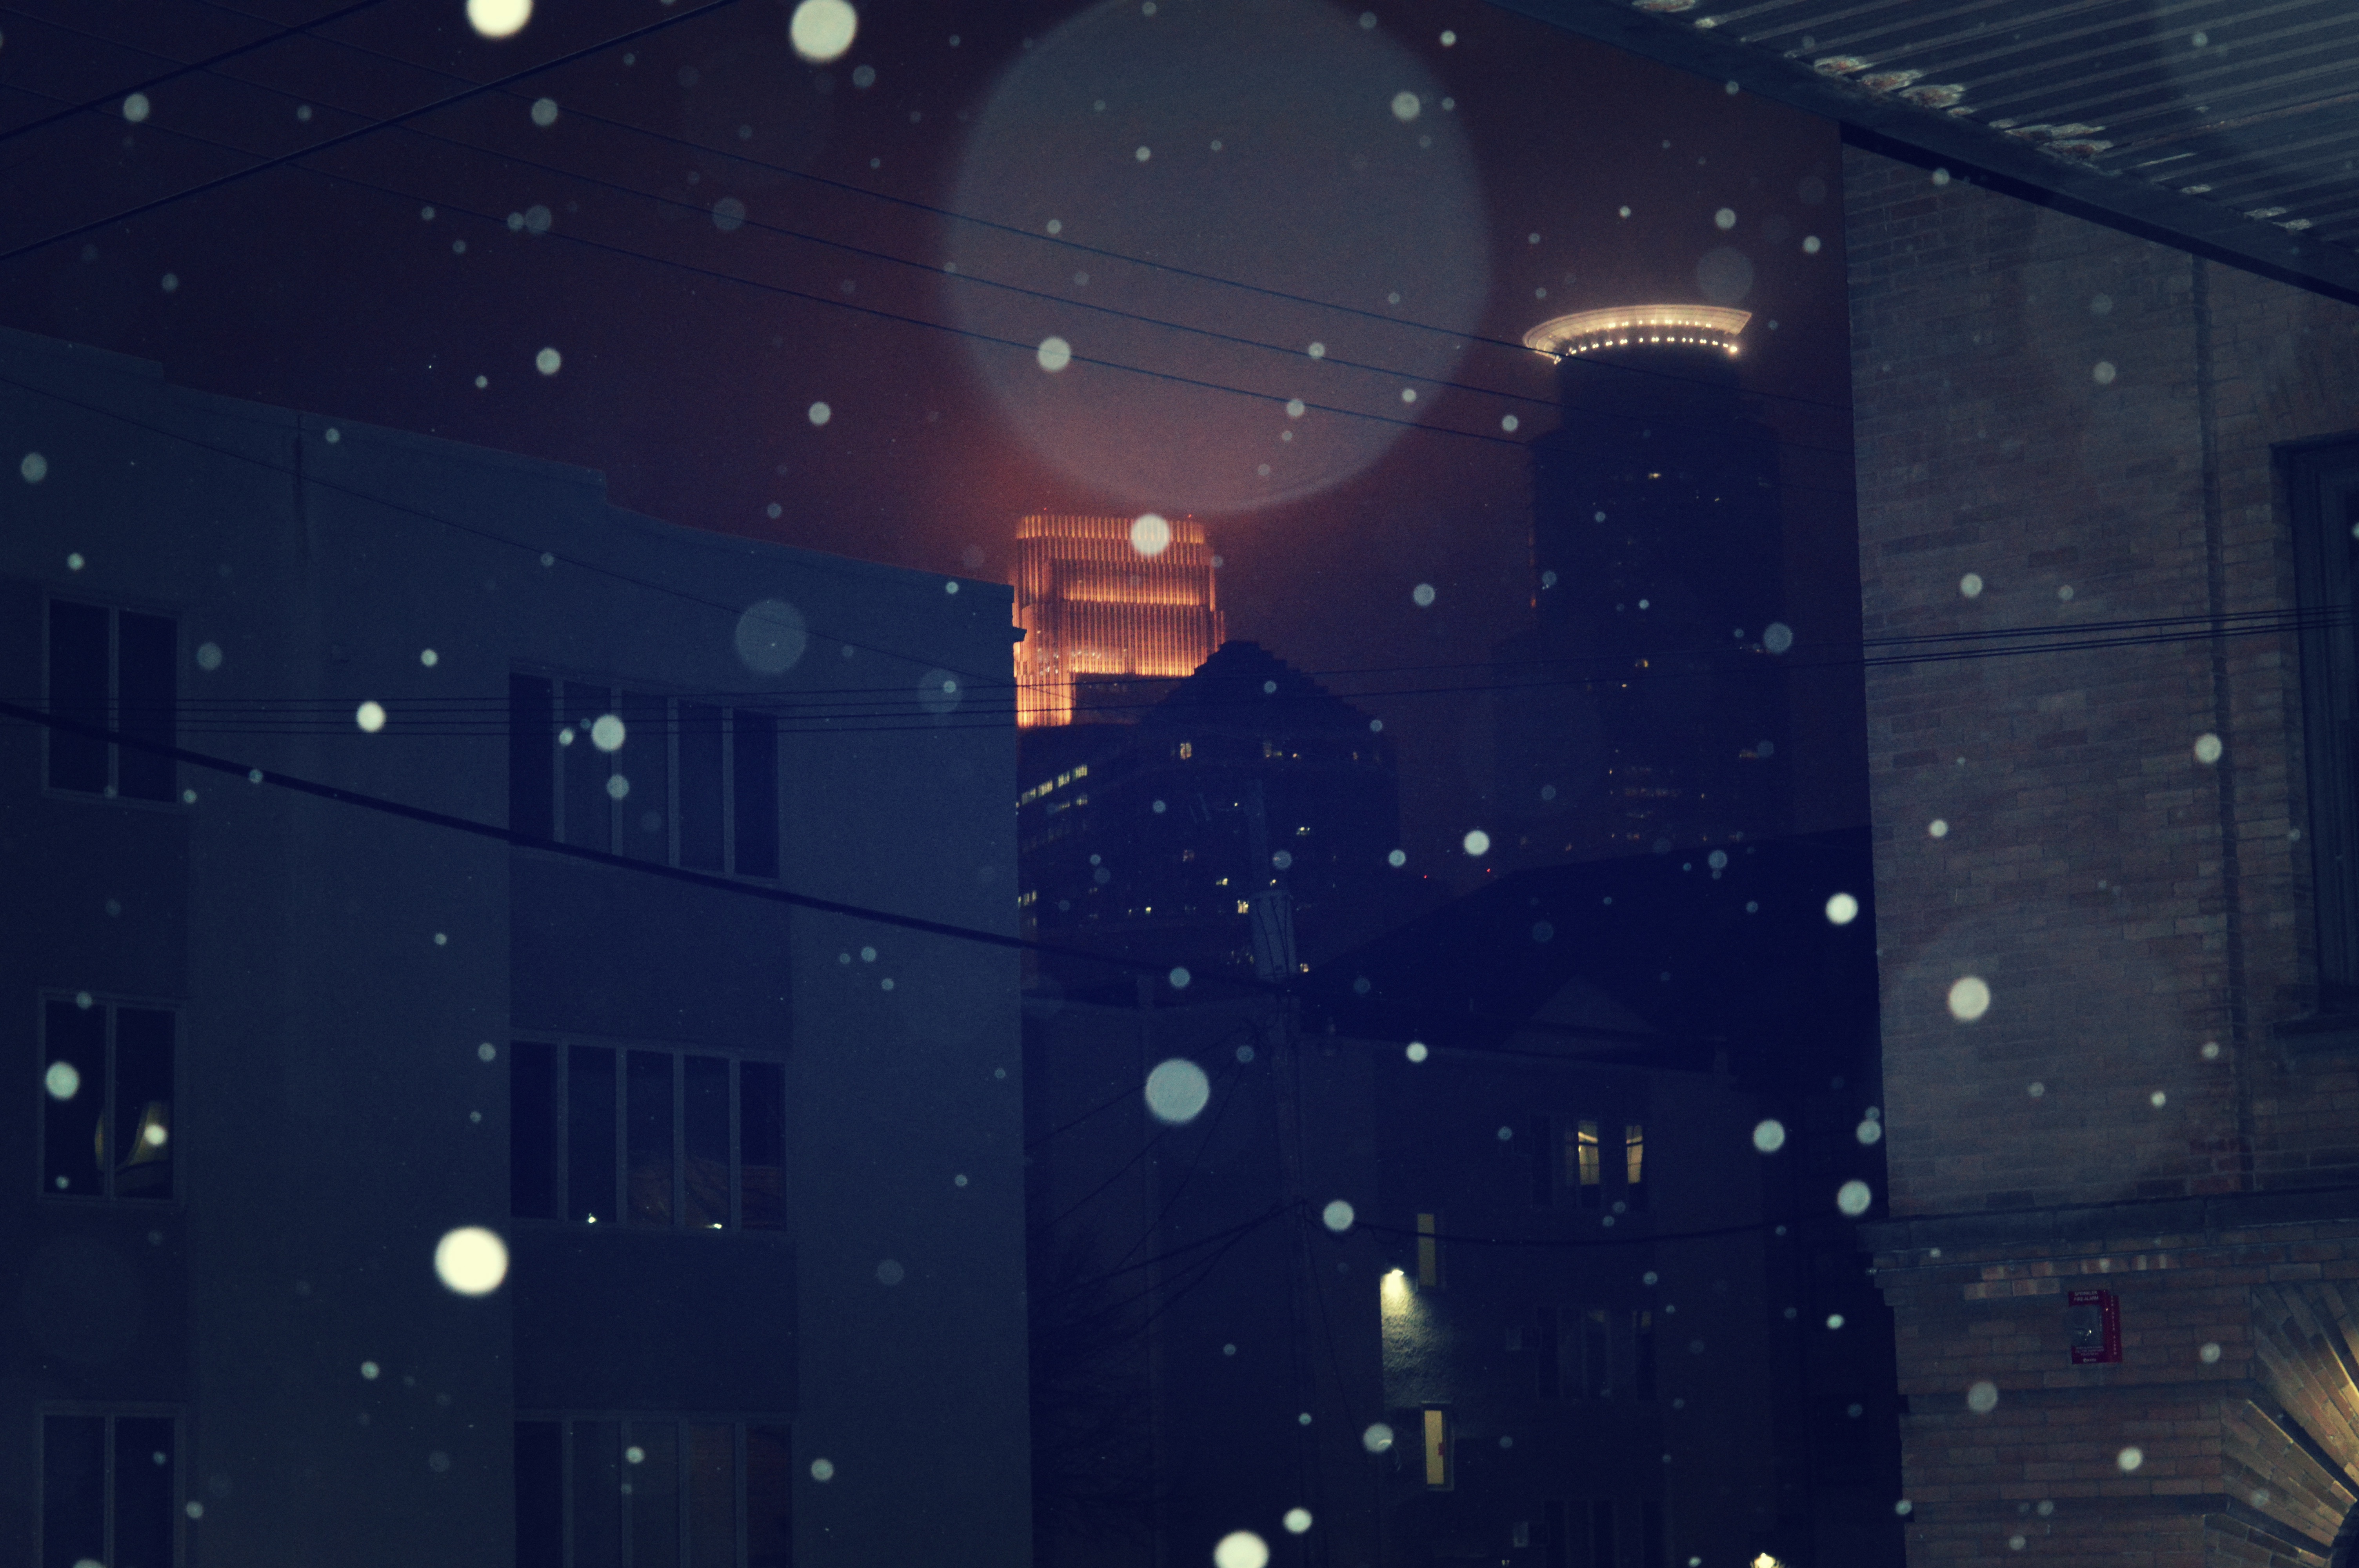
light, night, star, atmosphere, space, weather, darkness, theatre, screenshot, atmosphere of earth